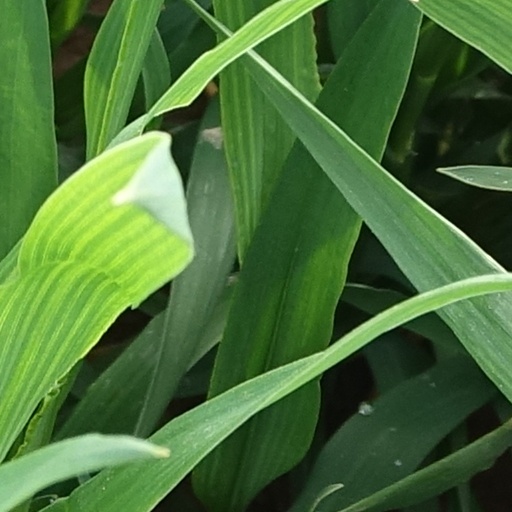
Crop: wheat